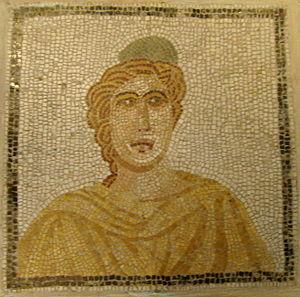
Althiburos est un site archéologique tunisien situé dans le gouvernorat du Kef, plus précisément dans la délégation de Dahmani, au lieu dénommé désormais Medeina.
L'Institut du monde arabe est un institut culturel français consacré au monde arabe. Il est situé au cœur du Paris historique, dans le 5ᵉ arrondissement, sur la place Mohammed-V, entre le quai Saint-Bernard et le campus de Jussieu. L'édifice est conçu par un collectif d'architectes qui tente une synthèse entre culture arabe et culture occidentale.